Saturn

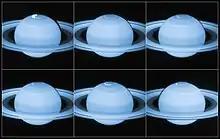
Auroral lights at Saturn's north pole

Saturn's atmosphere exhibits a banded pattern similar to Jupiter's, but Saturn's bands are much fainter and are much wider near the equator. The nomenclature used to describe these bands is the same as on Jupiter. Saturn's finer cloud patterns were not observed until the flybys of the "Voyager" spacecraft during the 1980s. Since then, Earth-based telescopy has improved to the point where regular observations can be made.